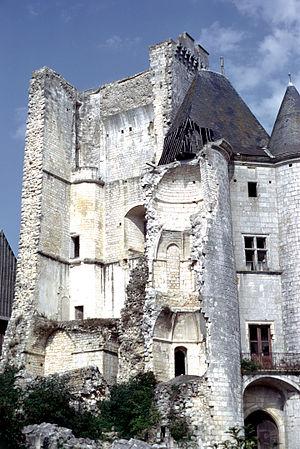
La Tour Carrée (donjon) et les Tours Jumelles. En 1960 le pan ouest du donjon s'effondra, entraînant avec lui une partie de la tour jumelle de gauche qui le jouxtait. La Rochefoucauld, Charente, France.